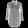
Label: Shirt